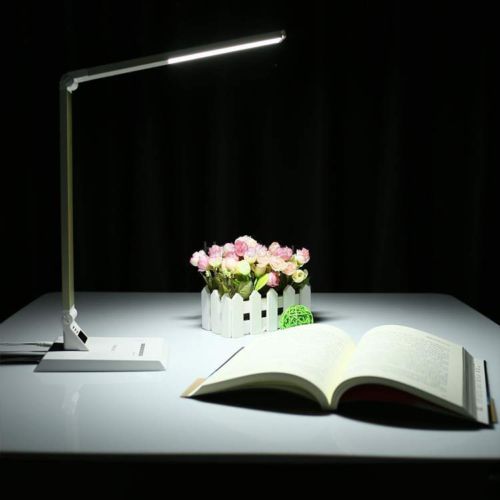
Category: lamp